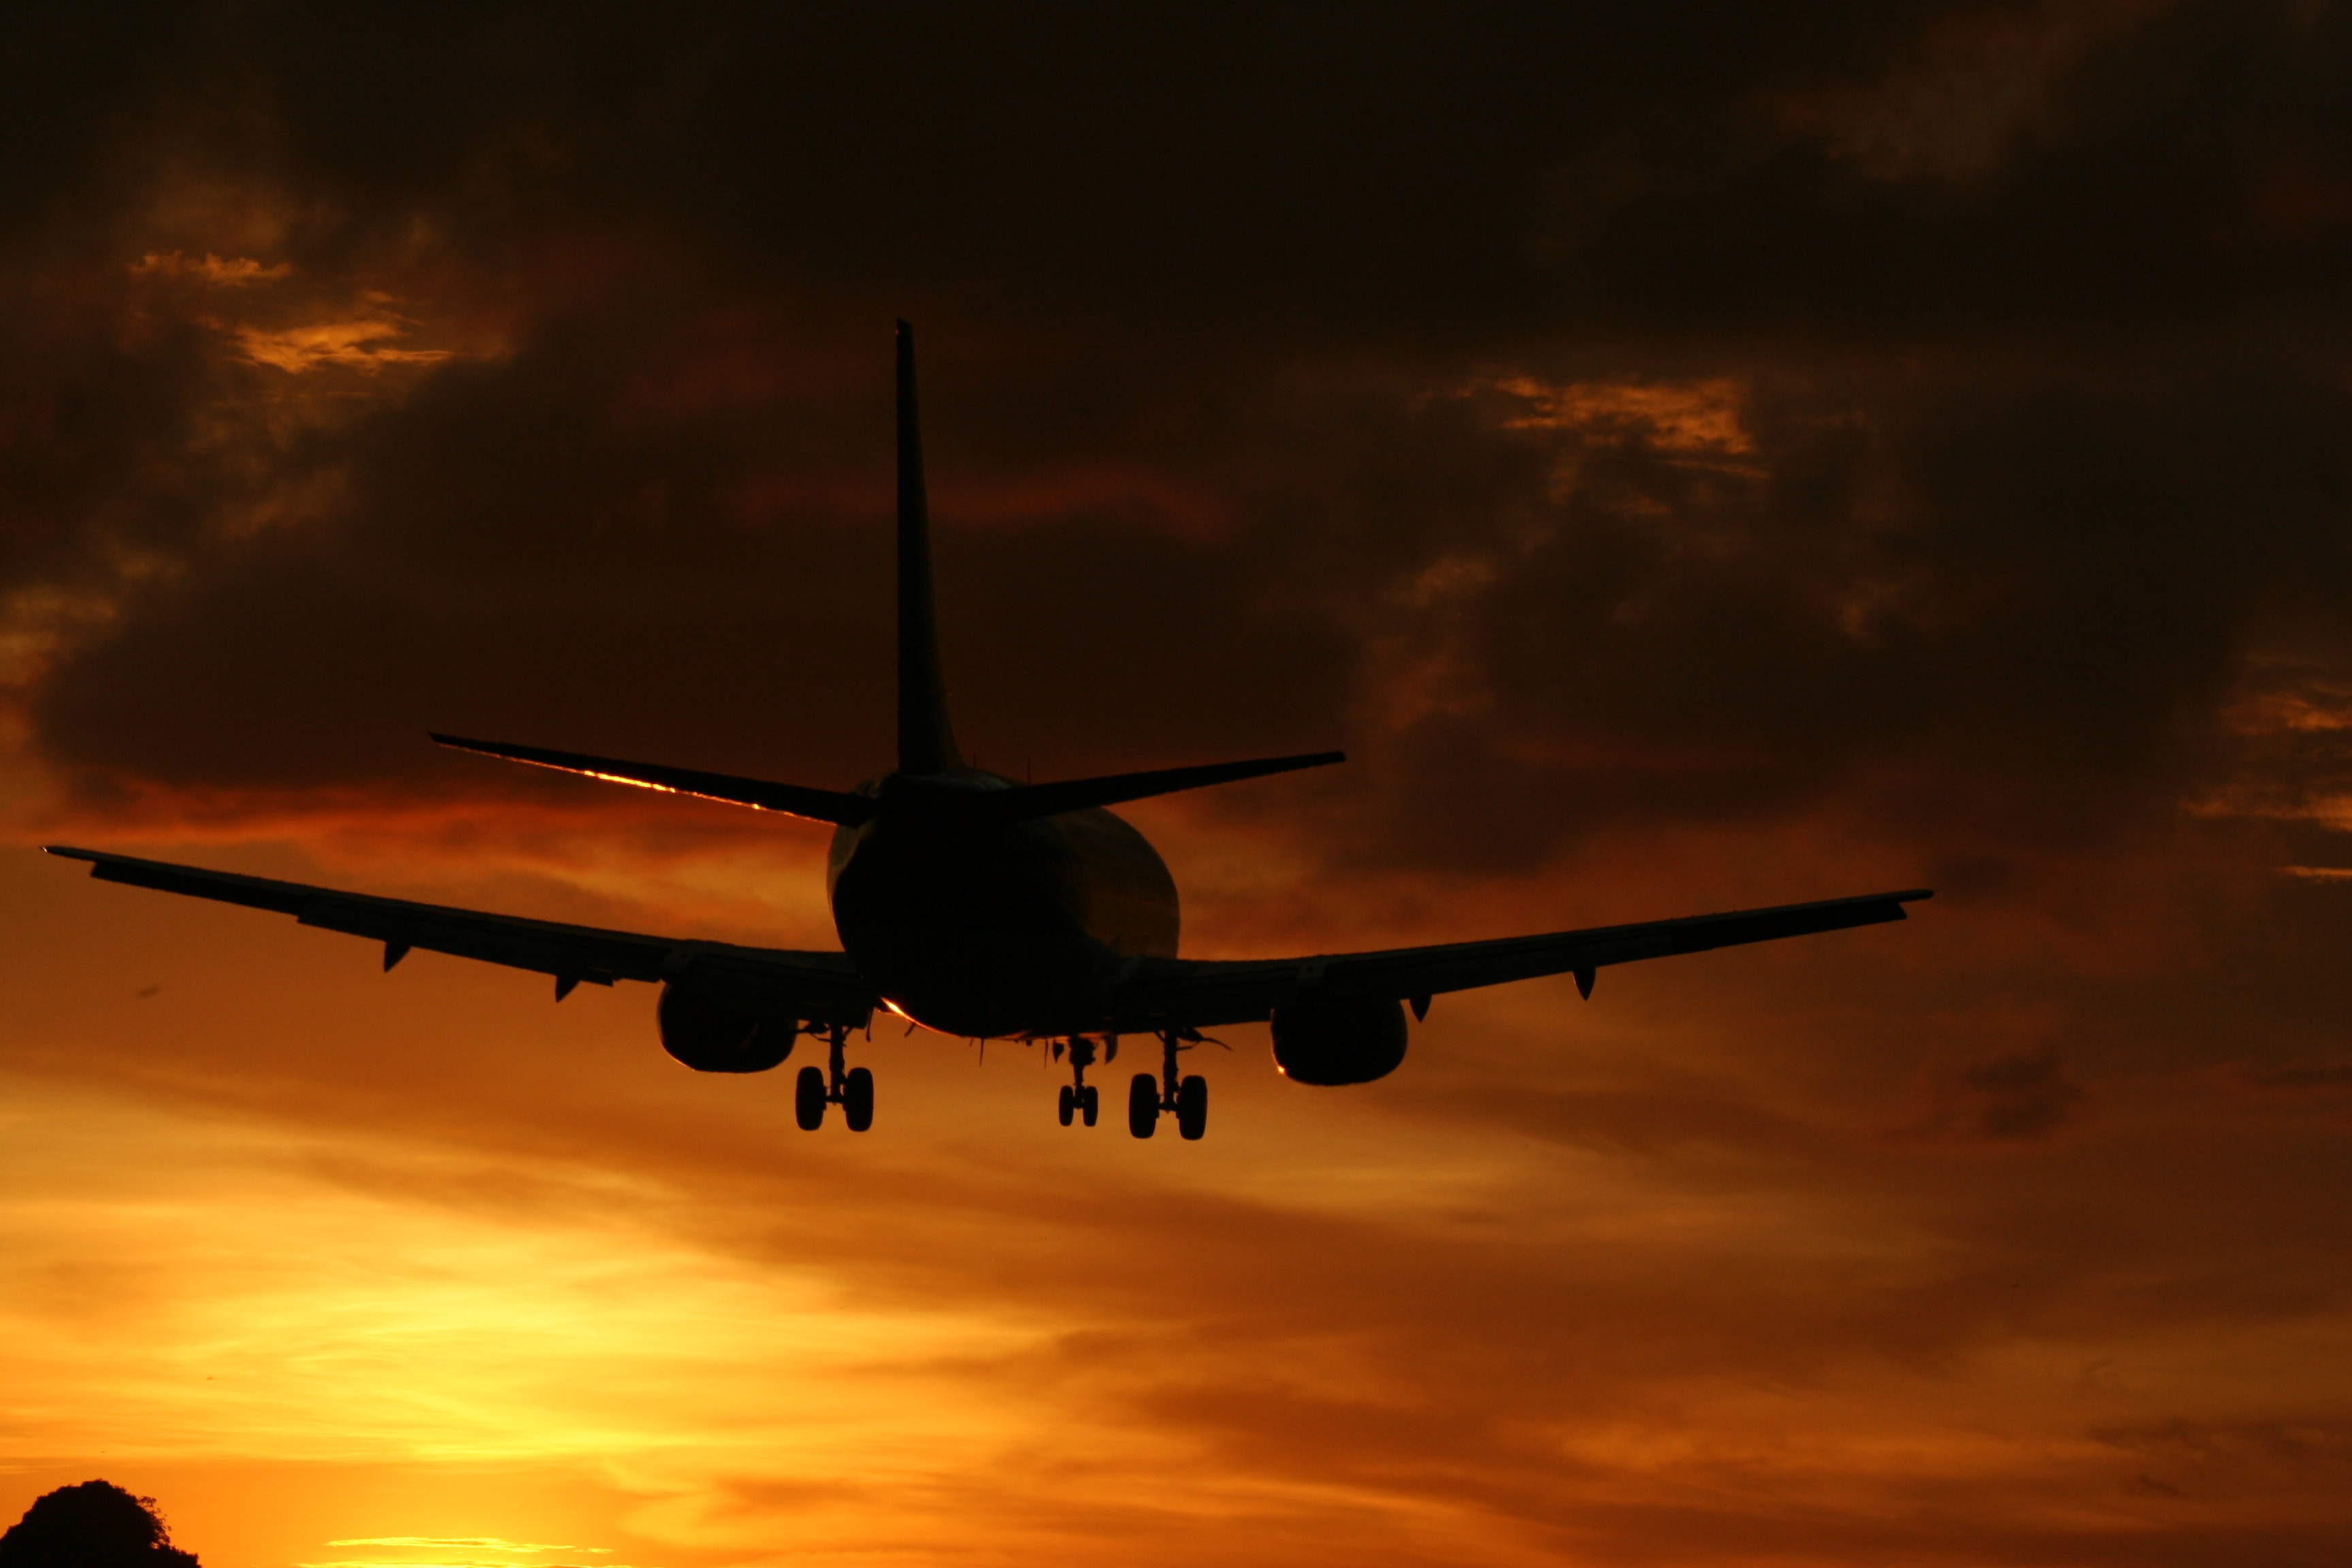
wing, cloud, sky, sunrise, sunset, fly, airplane, plane, aircraft, dusk, transport, vehicle, airline, aviation, flight, airliner, landing, takeoff, air force, jet aircraft, air travel, atmosphere of earth, narrow body aircraft